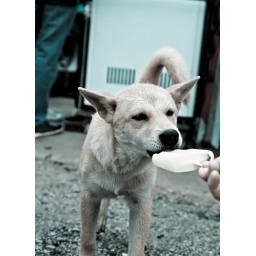
A cute dog in Guilin Yangshuo